United Nations Security Council Resolution 815

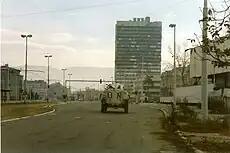
UN troops in Sarajevo

United Nations Security Council resolution 815, adopted unanimously on 30 March 1993, after reaffirming Resolution 743 (1992) and all subsequent relevant resolutions concerning the United Nations Protection Force (UNPROFOR) including 802 (1993) and 807 (1993), the council, acting under Chapter VII of the United Nations Charter, extended UNPROFOR's mandate for an additional interim period ending 30 June 1993.